April–May strikes

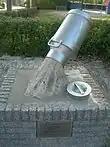
Milk Strike Monument, Sumar

Due to a delay in communication, the London government did not become fully aware of the strikes in the Netherlands until later on. This was partly due to the government's focus on celebrating Princess Juliana's birthday at the time. The delay caused confusion among listeners and led to bitterness towards the government's response to the strikes. For a long time the government was unaware of the reason for the strike and did not know the scope of commander Christiansen's decision. It was not until Sunday afternoon, May 2, that the London government learned of the strike activity by an illegal telegram. Although this did not come as a complete surprise because in London they had heard Anton Mussert on the radio, on May first, referring to the "irrationalities". That Monday morning, the Council of Ministers of Prime Minister Gerbrandy met and Churchill told them that there was no allied military aid available to support a popular uprising, nor did they want to call for an end to the strike. They eventually called for no armed resistance. The reaction of the government over the previous days left listeners bitter; it was hard to accept that the voices of London had remained silent about the first mass popular resistance during the most critical moments of the occupation years.